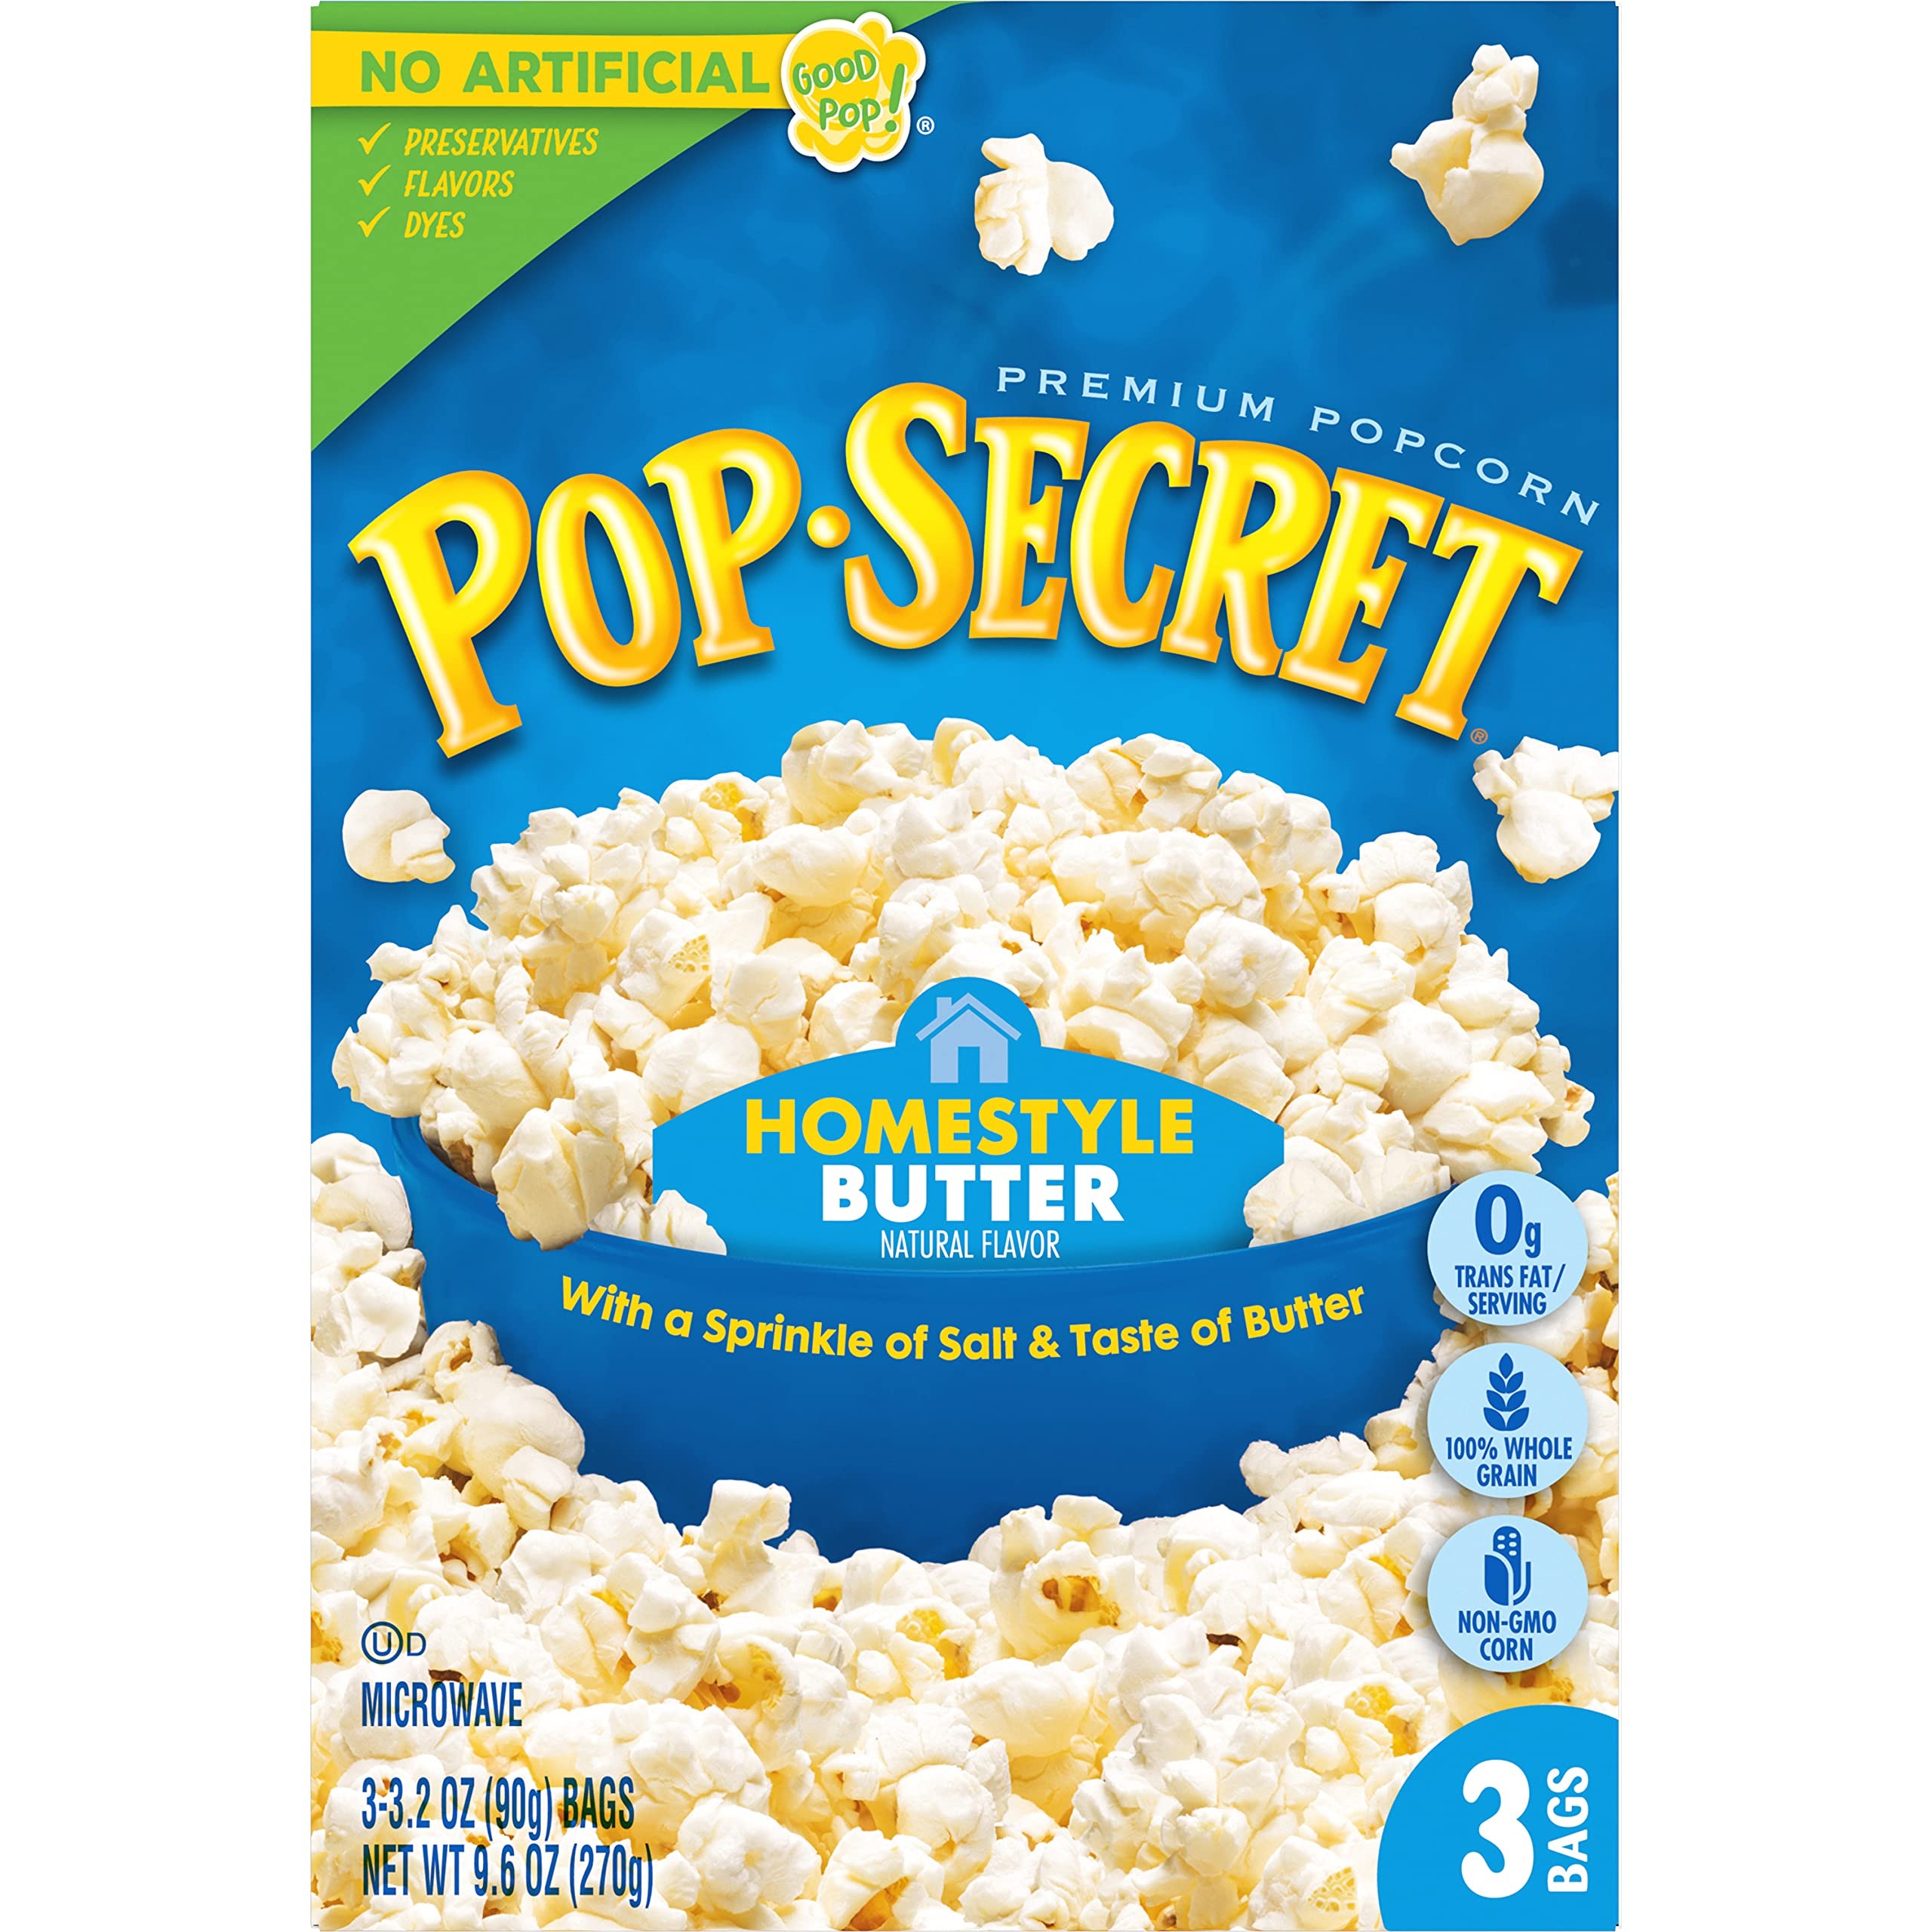
Item Name: Pop Secret Microwave Popcorn, Homestyle Butter Flavor, 3.2 Oz Sharing Bags, 3 Count (Pack of 6)
Bullet Point 1: HOMESTYLE POPCORN: Pop Secret Homestyle Butter Flavor Popcorn is buttery flavor that pops up light and fluffy
Bullet Point 2: DELICIOUS ANY TIME: A delicious snack for movie night, TV watching, family game time, or any time!
Bullet Point 3: WARM POPCORN: Delicious hot popcorn with an irresistible aroma and flavor, ready in minutes
Bullet Point 4: WHOLE GRAIN SNACK: 100% whole grain popcorn snacks everyone can feel good about
Bullet Point 5: INGREDIENTS TO FEEL GOOD ABOUT: Non-GMO corn and no artificial preservatives, flavors, fructose corn syrup or trans fats
Bullet Point 6: 3 SHARABLE BAGS: Box comes with 3 Pop Secret microwave popcorn bags to share
Value: 57.6
Unit: Ounce

Price: 5.485